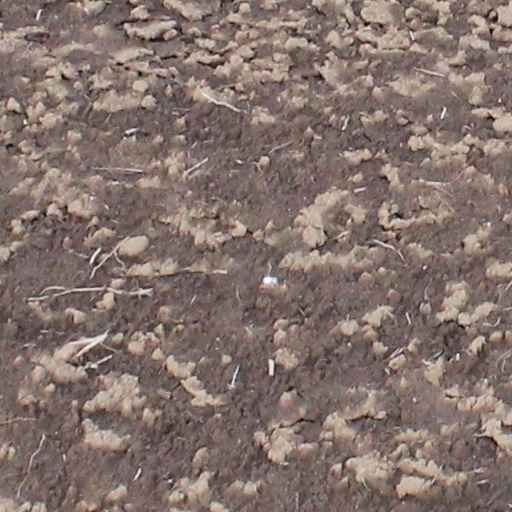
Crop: wheat